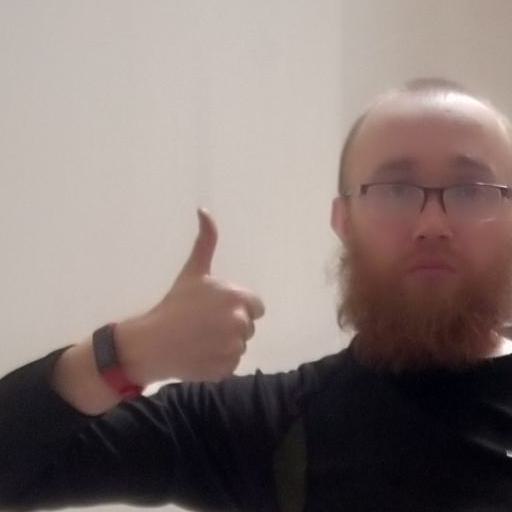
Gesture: like